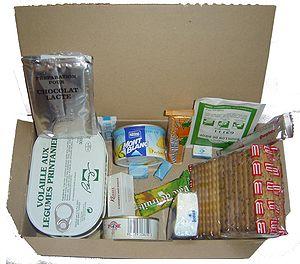
Les rations alimentaires de l'armée française sont les rations alimentaires individuelles fournies aux soldats des forces armées françaises opérant sur le terrain.